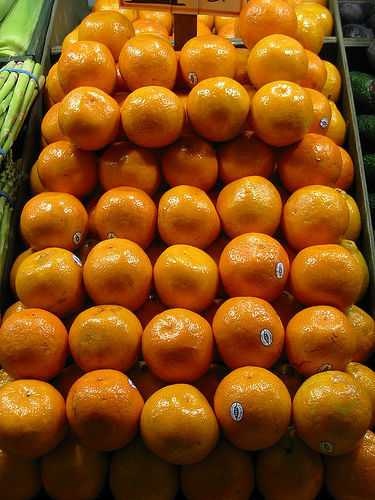
Label: Orange